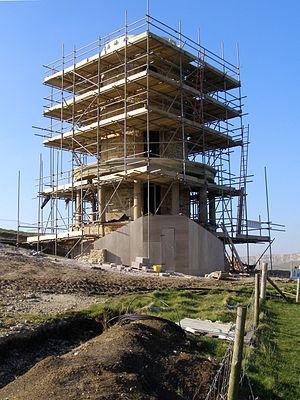
L'île de Purbeck n'est pas réellement une île mais une péninsule. L'île fait partie du district de Purbeck dans le comté du Dorset, en Angleterre.
La tour Clavell, également nommée folie Clavell ou tour Kimmeridge, est une tour classée monument de 2ᵉ catégorie, construite selon l'ordre toscan en 1830. Elle se dresse le long de la côte jurassique, au sommet des falaises de Hen Cliff dans la moitié orientale de la baie de Kimmeridge sur l’île de Purbeck, dans le Dorset. C'est à présent une propriété du Landmark Trust. Entre 2006 et 2008, l'érosion de la falaise a conduit à la reconstruite à 25 mètres vers l'intérieur des terres.